2019 SEA Games

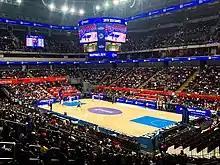
The Mall of Asia Arena hosted the 5x5 basketball events

The cauldron is a metal structure that stands at , built outside the New Clark City Athletics Stadium in Capas, Tarlac and it was lit on November 30 by the boxers Manny Pacquiao and Nesthy Petecio during the opening ceremony. The inside is a hollow space filled with gravel, Inside the cauldron, there is an open space, which is filled with gravel, being supported by several metal structures on each side of the structure. According to the PHISGOC, estimated costs for the construction and maintenance of the cauldron are estimated in .